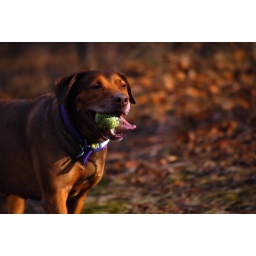
Brown boy in the brown leafs.